Optical transfer function

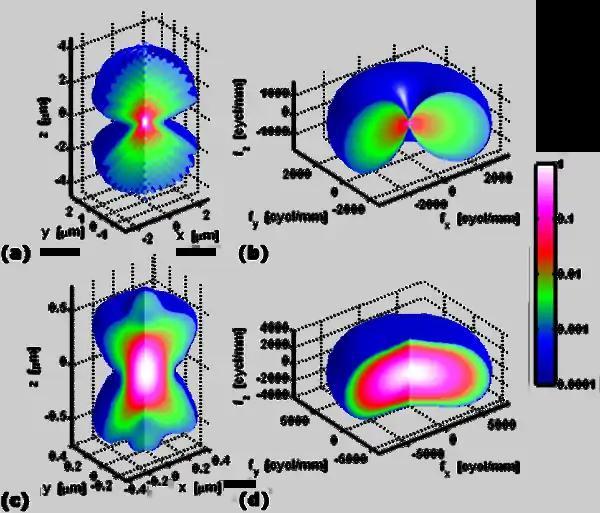
The three-dimensional point spread functions (a,c) and corresponding modulation transfer functions (b,d) of a wide-field microscope (a,b) and confocal microscope (c,d). In both cases the numerical aperture of the objective is 1.49 and the refractive index of the medium 1.52. The wavelength of the emitted light is assumed to be 600 nm and, in case of the confocal microscope, that of the excitation light 500 nm with circular polarization. A section is cut to visualize the internal intensity distribution. The colors as shown on the logarithmic color scale indicate the irradiance (a,c) and spectral density (b,d) normalized to the maximum value.

Although one typically thinks of an image as planar, or two-dimensional, the imaging system will produce a three-dimensional intensity distribution in image space that in principle can be measured. e.g. a two-dimensional sensor could be translated to capture a three-dimensional intensity distribution. The image of a point source is also a three dimensional (3D) intensity distribution which can be represented by a 3D point-spread function. As an example, the figure on the right shows the 3D point-spread function in object space of a wide-field microscope (a) alongside that of a confocal microscope (c). Although the same microscope objective with a numerical aperture of 1.49 is used, it is clear that the confocal point spread function is more compact both in the lateral dimensions (x,y) and the axial dimension (z). One could rightly conclude that the resolution of a confocal microscope is superior to that of a wide-field microscope in all three dimensions.